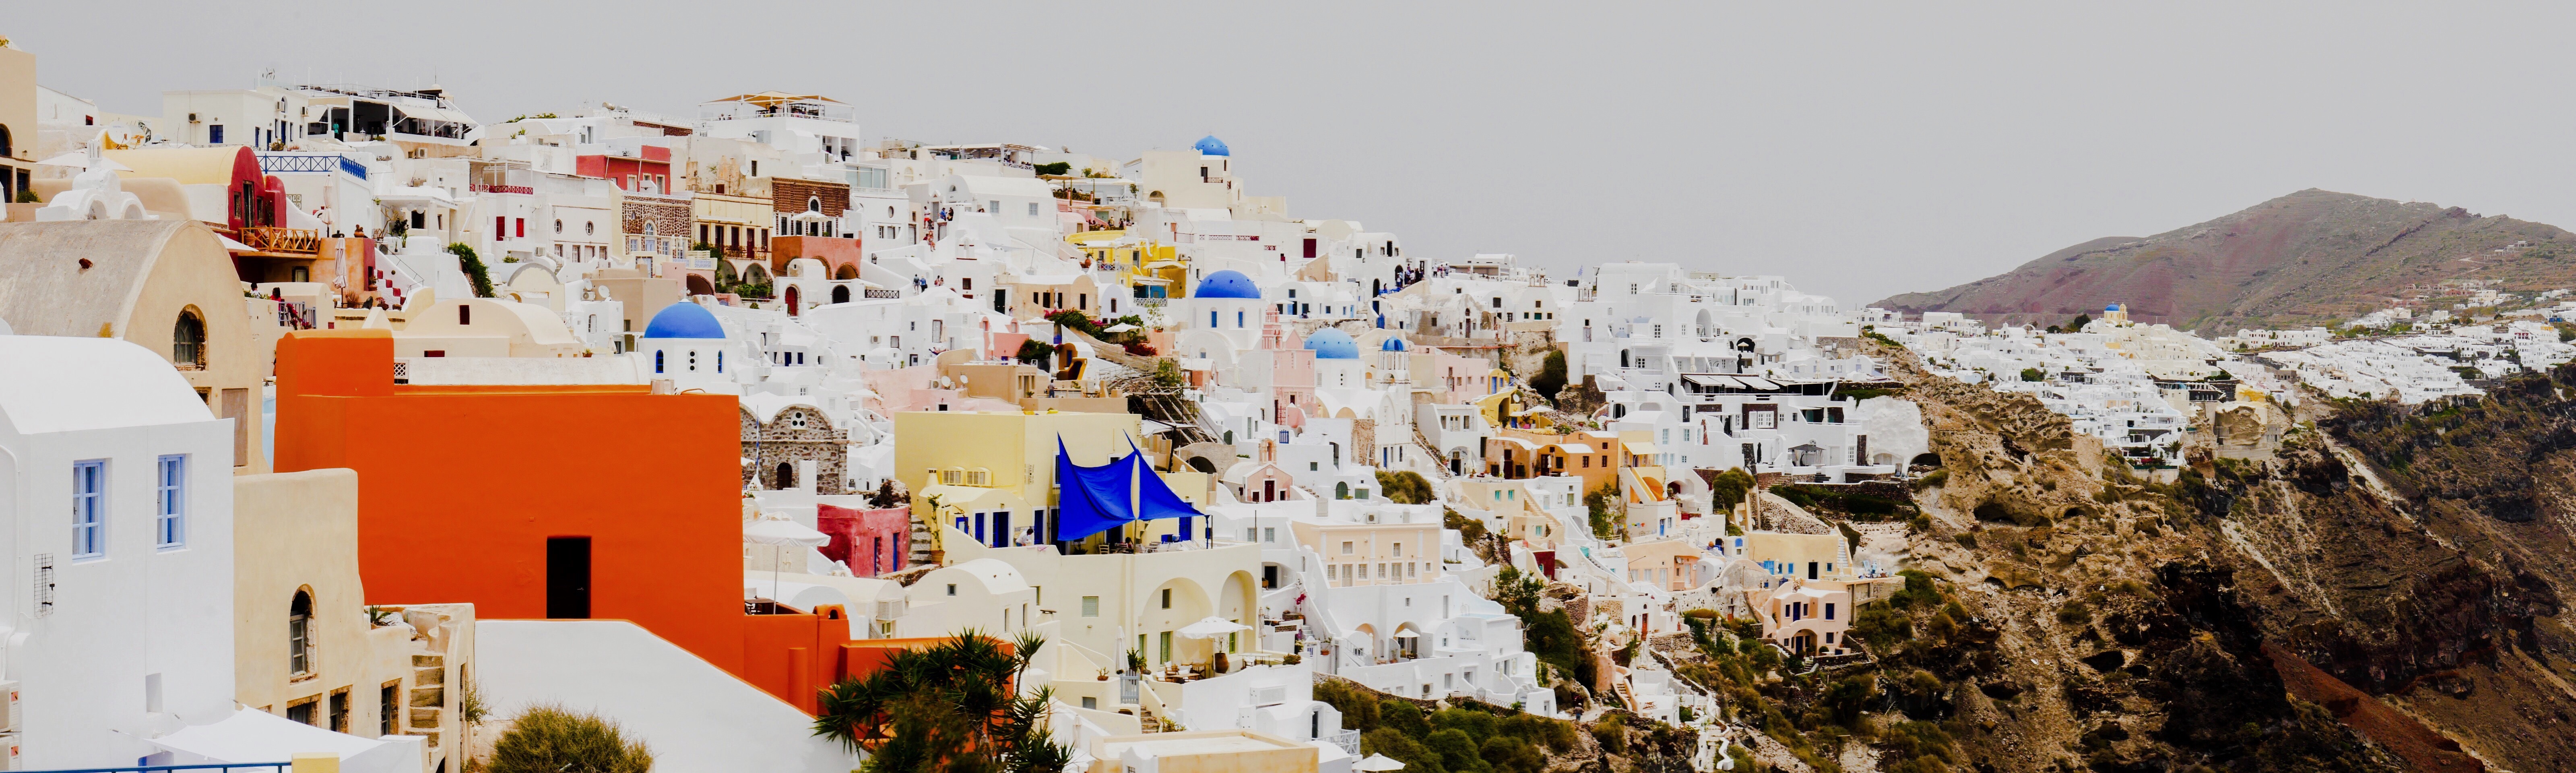
winter, town, colorful, tourism, colors, santorini, greece, popular, greek island, cave houses, human settlement